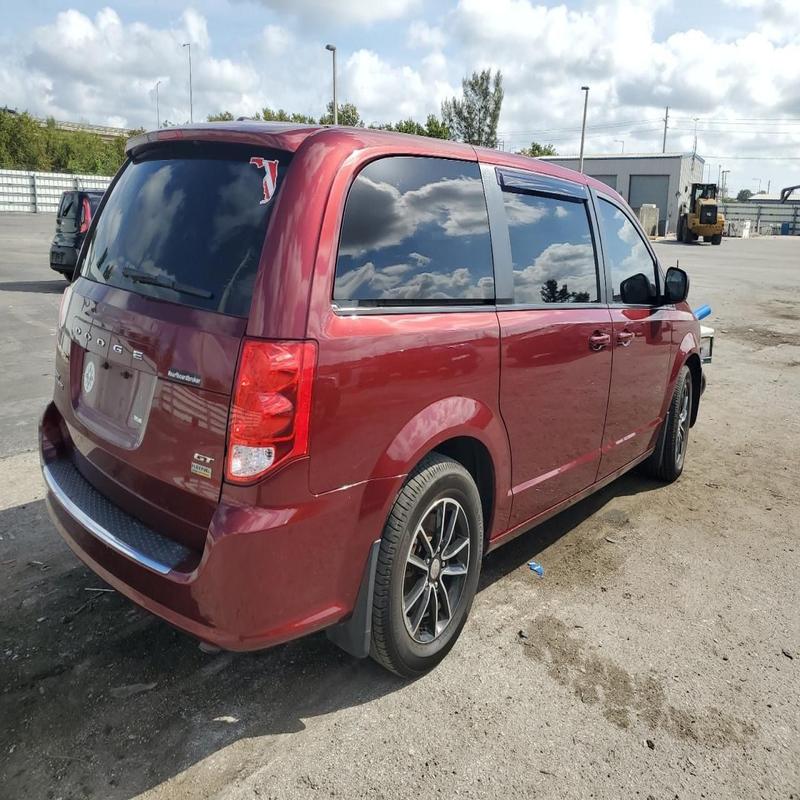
Aucun dommage détecté.
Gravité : aucun